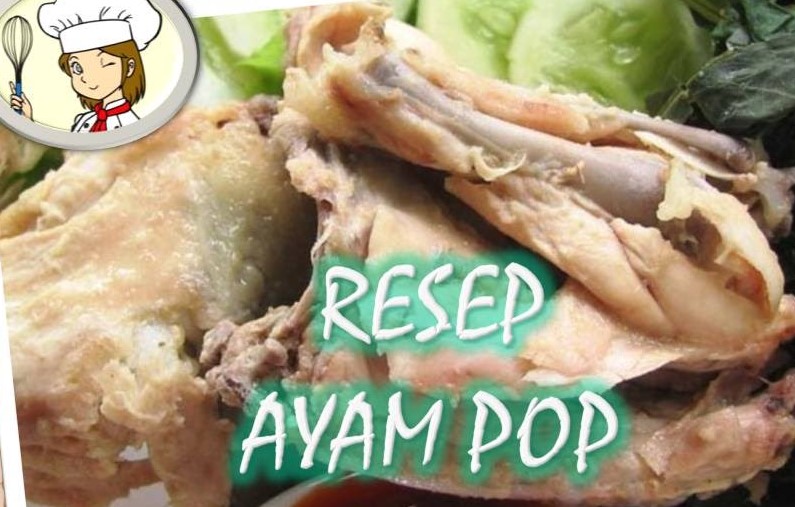
Label: ayam_pop